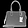
Label: Bag